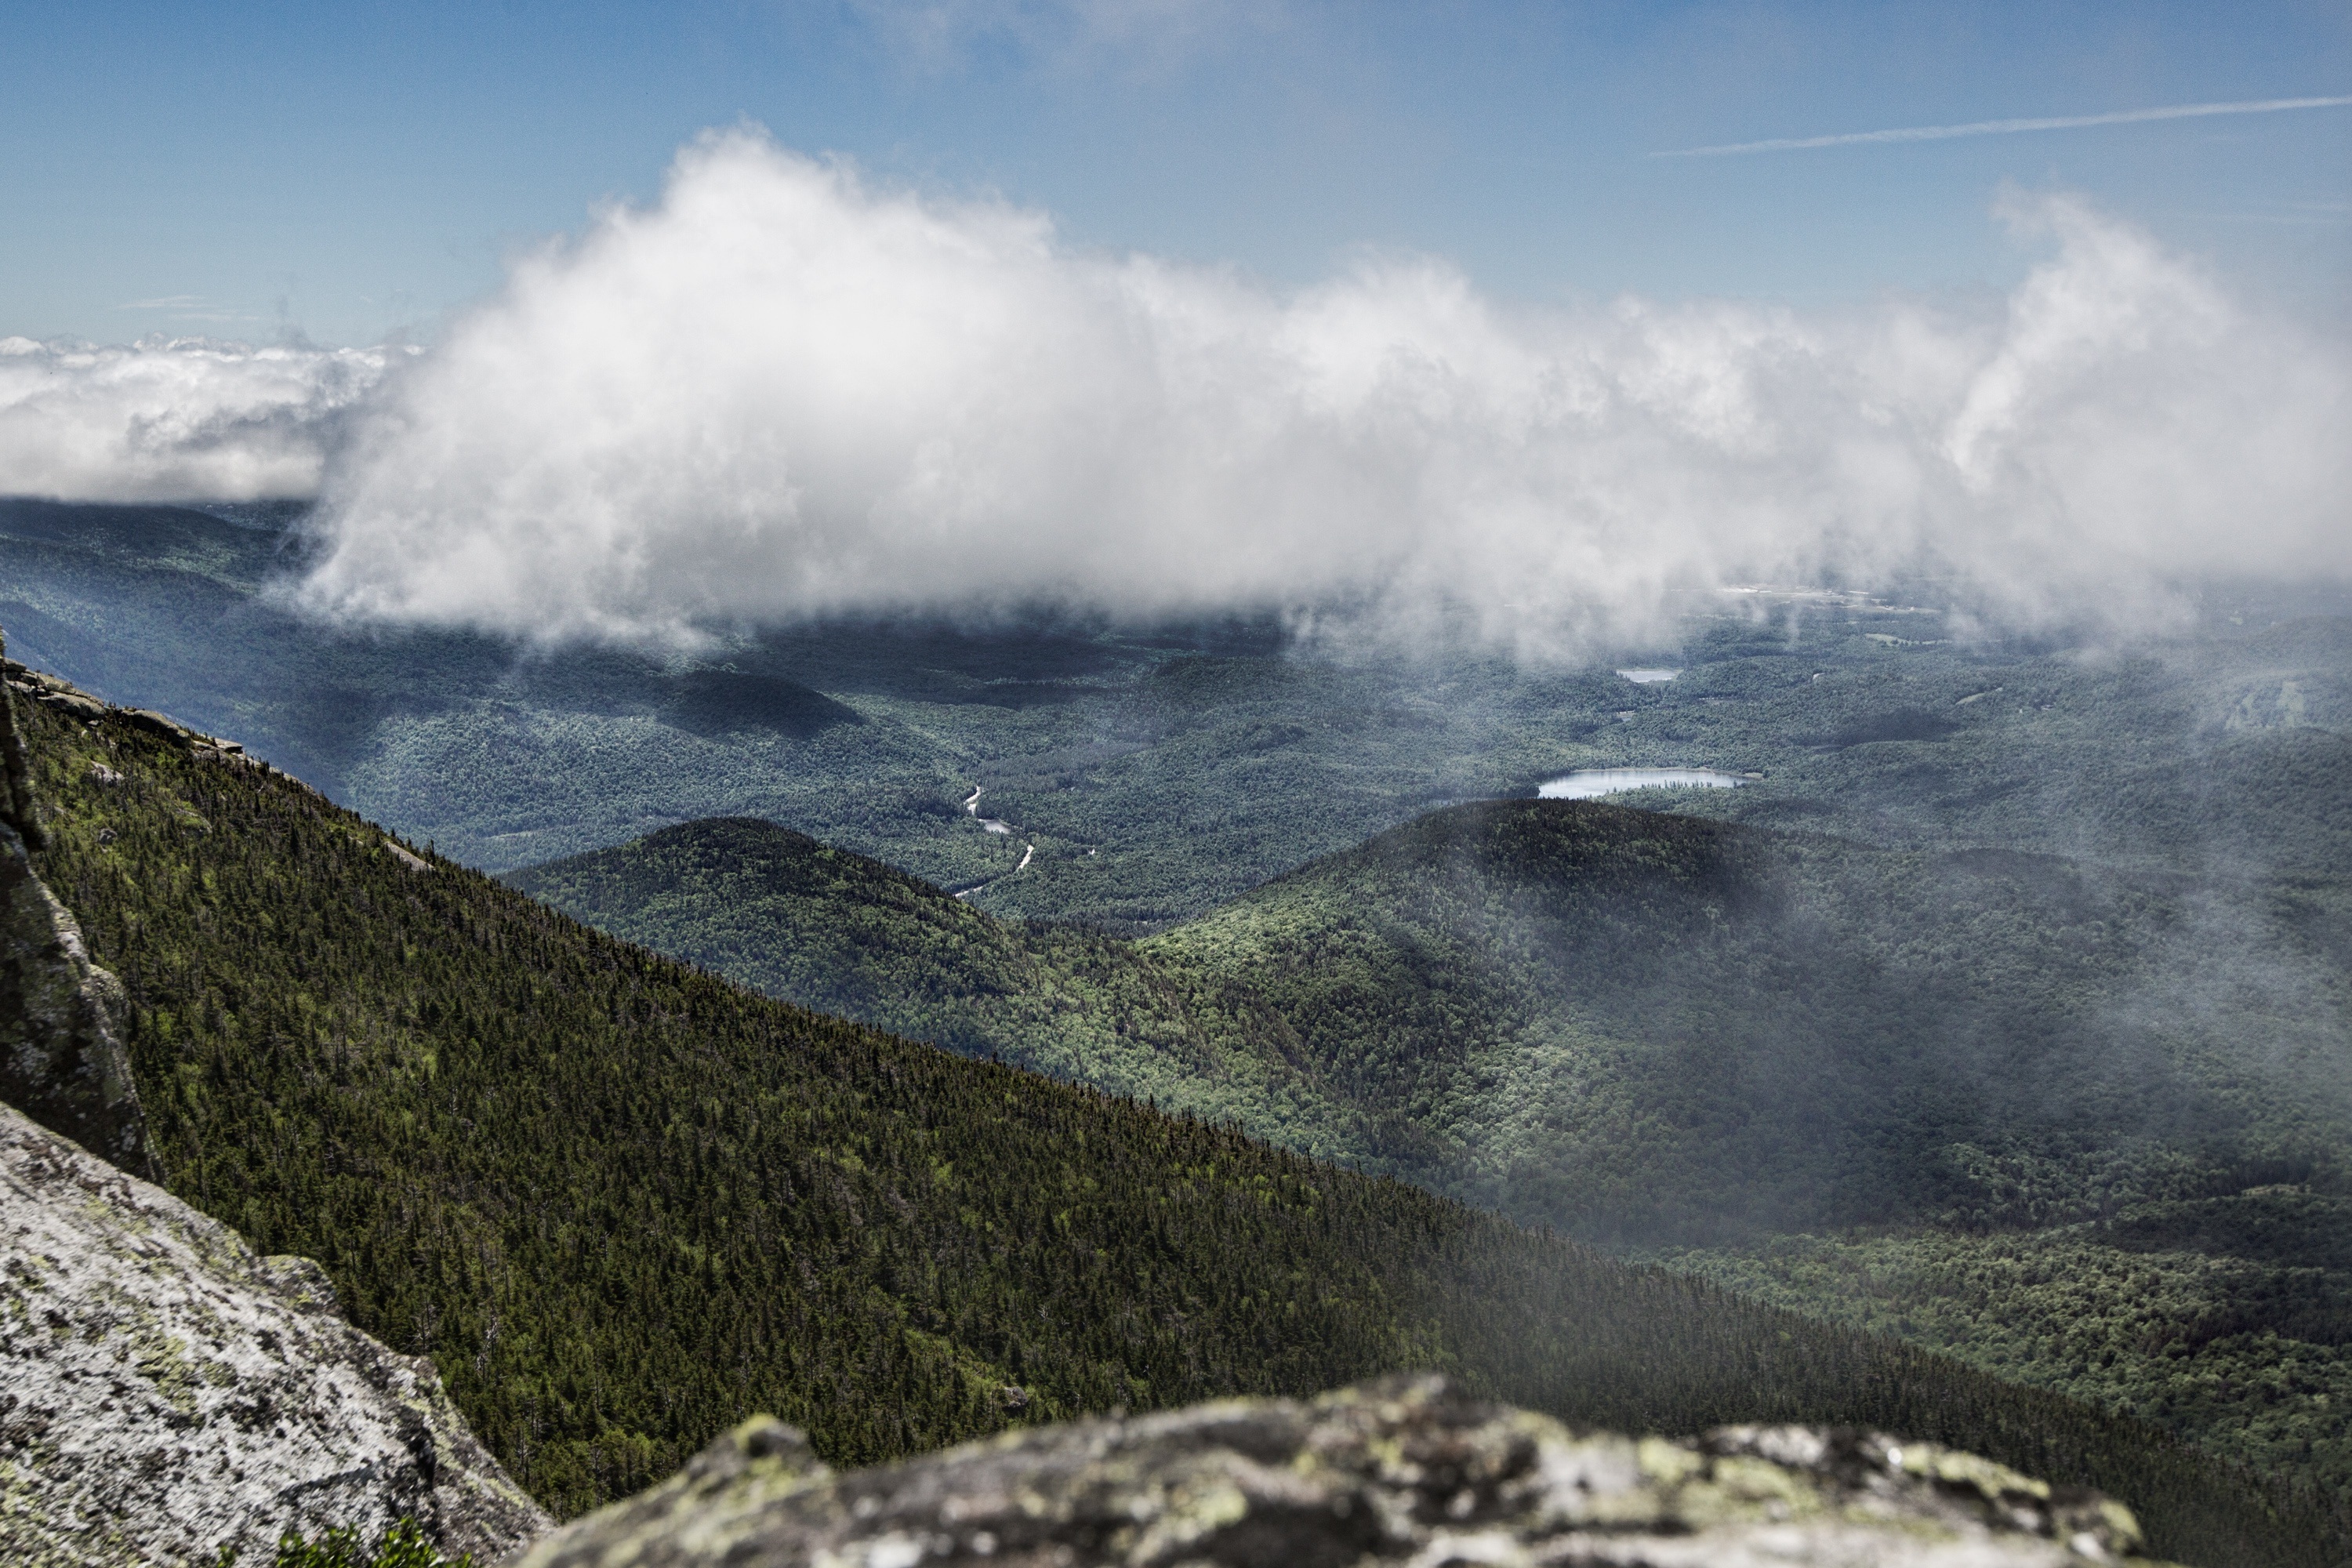
landscape, sea, coast, water, nature, forest, outdoor, ocean, wilderness, mountain, cloud, mist, wave, lake, peak, mountain range, country, range, green, tranquil, scenery, weather, fresh, mountain landscape, clouds, loch, landform, mountains landscape, geographical feature, atmospheric phenomenon, mountainous landforms, geological phenomenon, wind wave